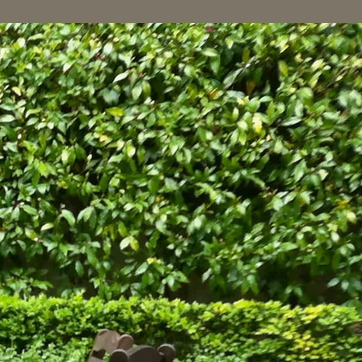
Material: foliage